Klondike Gold Rush

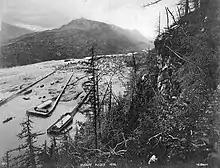
View of Skagway, 1898

Under Canadian law, miners first had to get a licence, either when they arrived at Dawson or en route from Victoria in Canada. They could then prospect and when they had found a suitable location, lay a claim to mining rights over it. To stake a claim, a prospector would drive stakes into the ground a measured distance apart and then return to Dawson to register the claim for $15 . This normally had to be done within three days, and by 1897 only one claim per person at a time was allowed in a district, although married couples could exploit a loophole that allowed the wife to register a claim in her own name, doubling their amount of land.